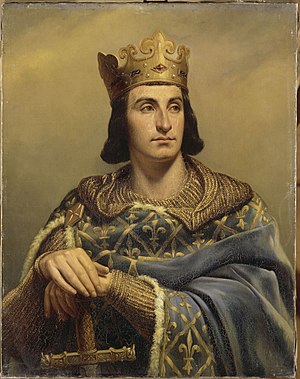
Frankrigs monarker / Huset Capet (987–1792) / Huset Capet (987–1328)
Frankrigs monarker tæller de monarker, der har været af Kongeriget Frankrig og dets forgængere, som regerede fra oprettelsen af Frankerriget i 486 med flere afbrydelser til Det andet franske kejserriges fald i 1870.